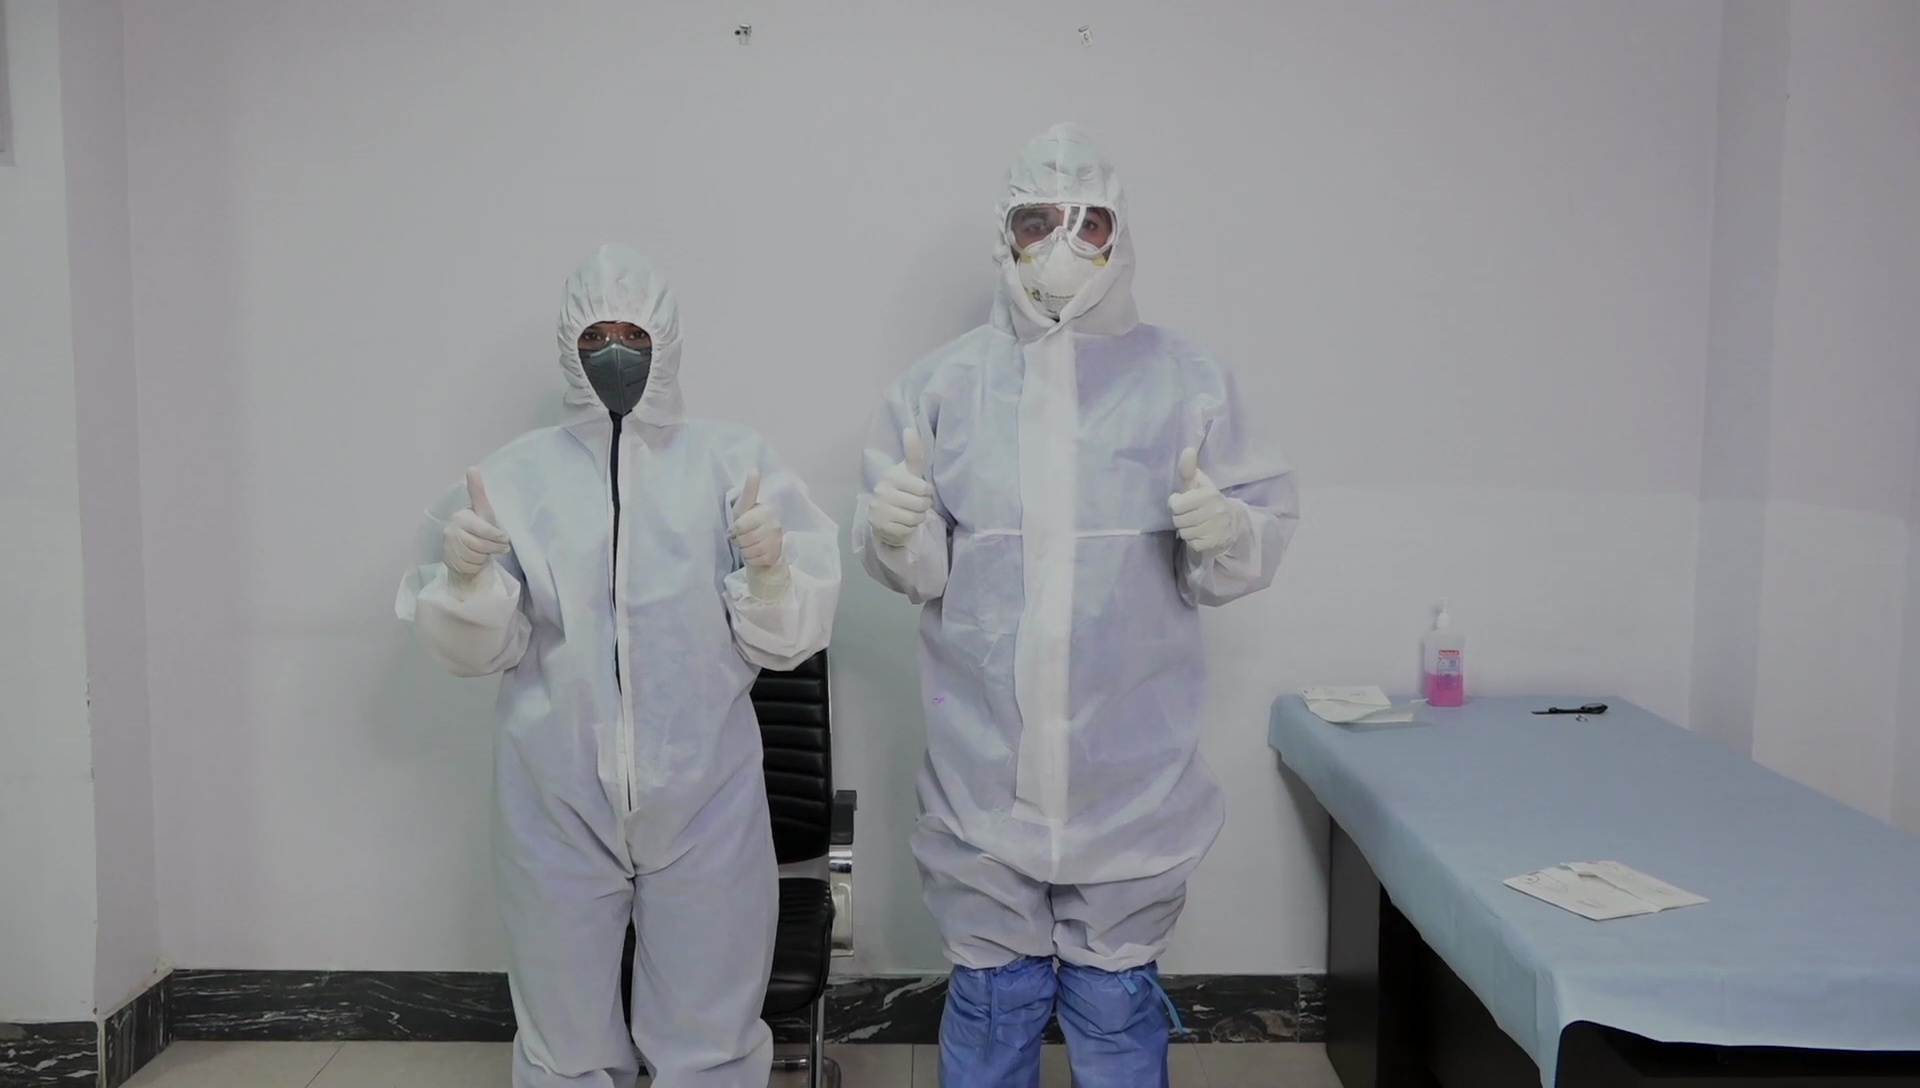
Objects detected:
Gloves
Gloves
Gloves
Gloves
Mask
Mask
Goggles
Coverall
Coverall